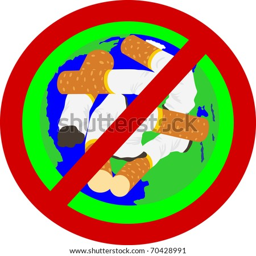
prohibition sign urging to quit .